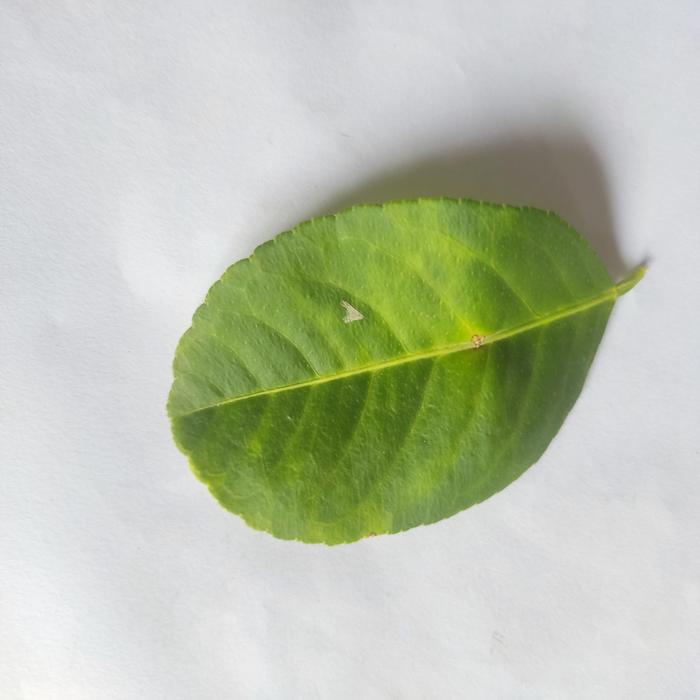
Crop: Lemon
Leaf condition: Citrus